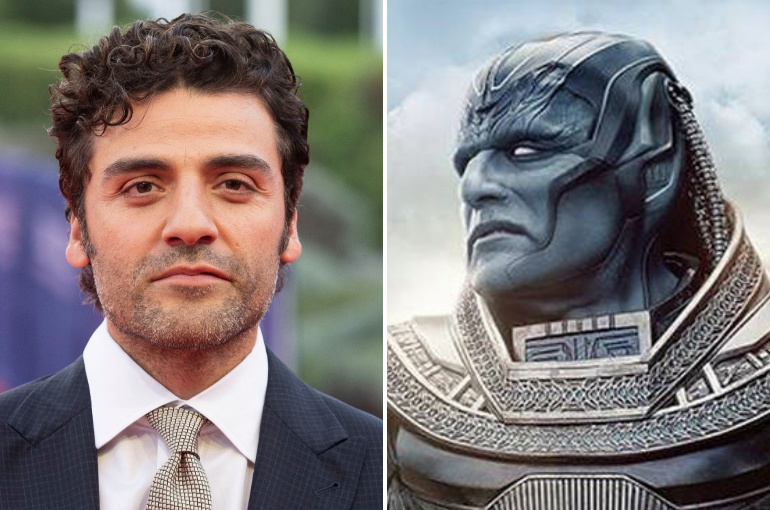
Gender: men